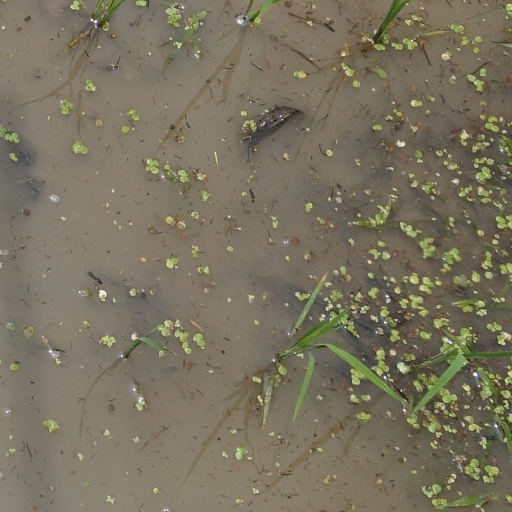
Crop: rice